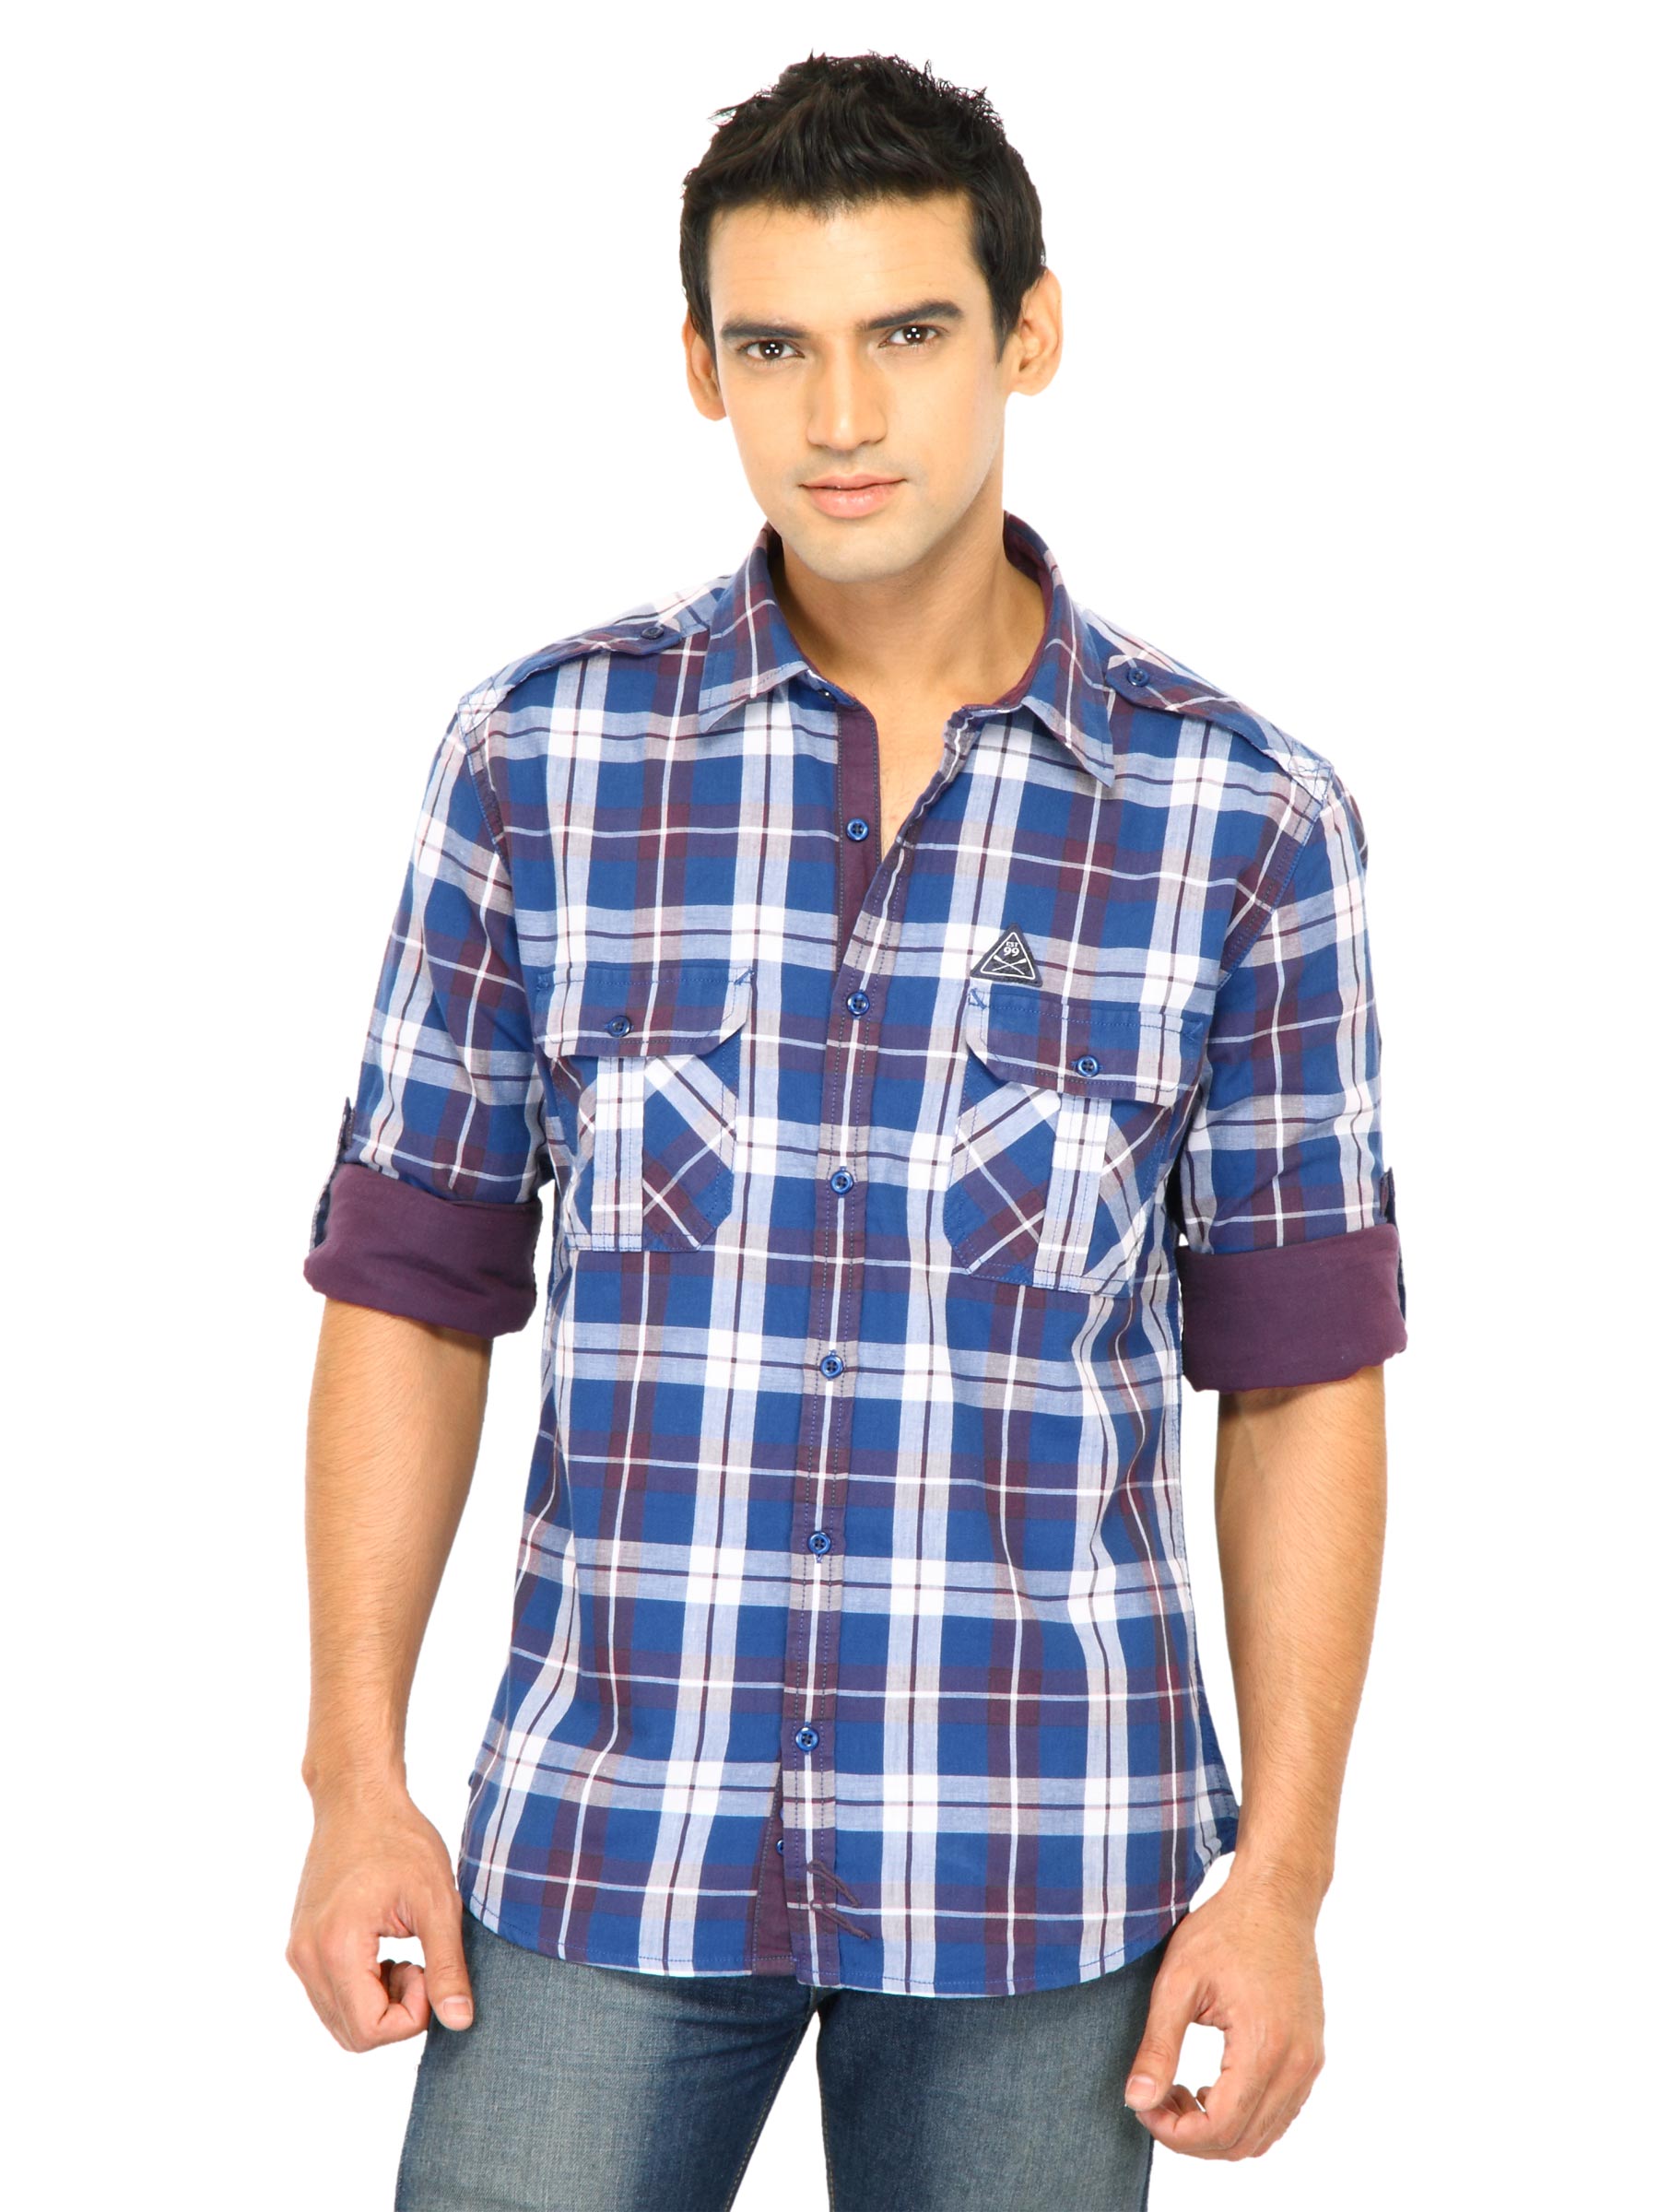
Scullers Men Blue Check Shirt
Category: Apparel / Topwear / Shirts
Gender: Men
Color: Blue
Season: Fall 2011
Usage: Casual